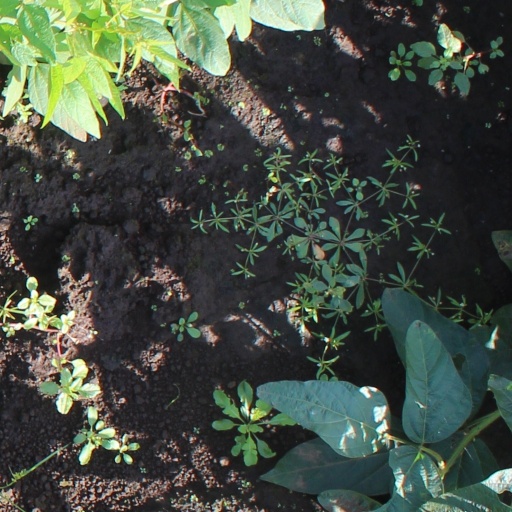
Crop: soybean